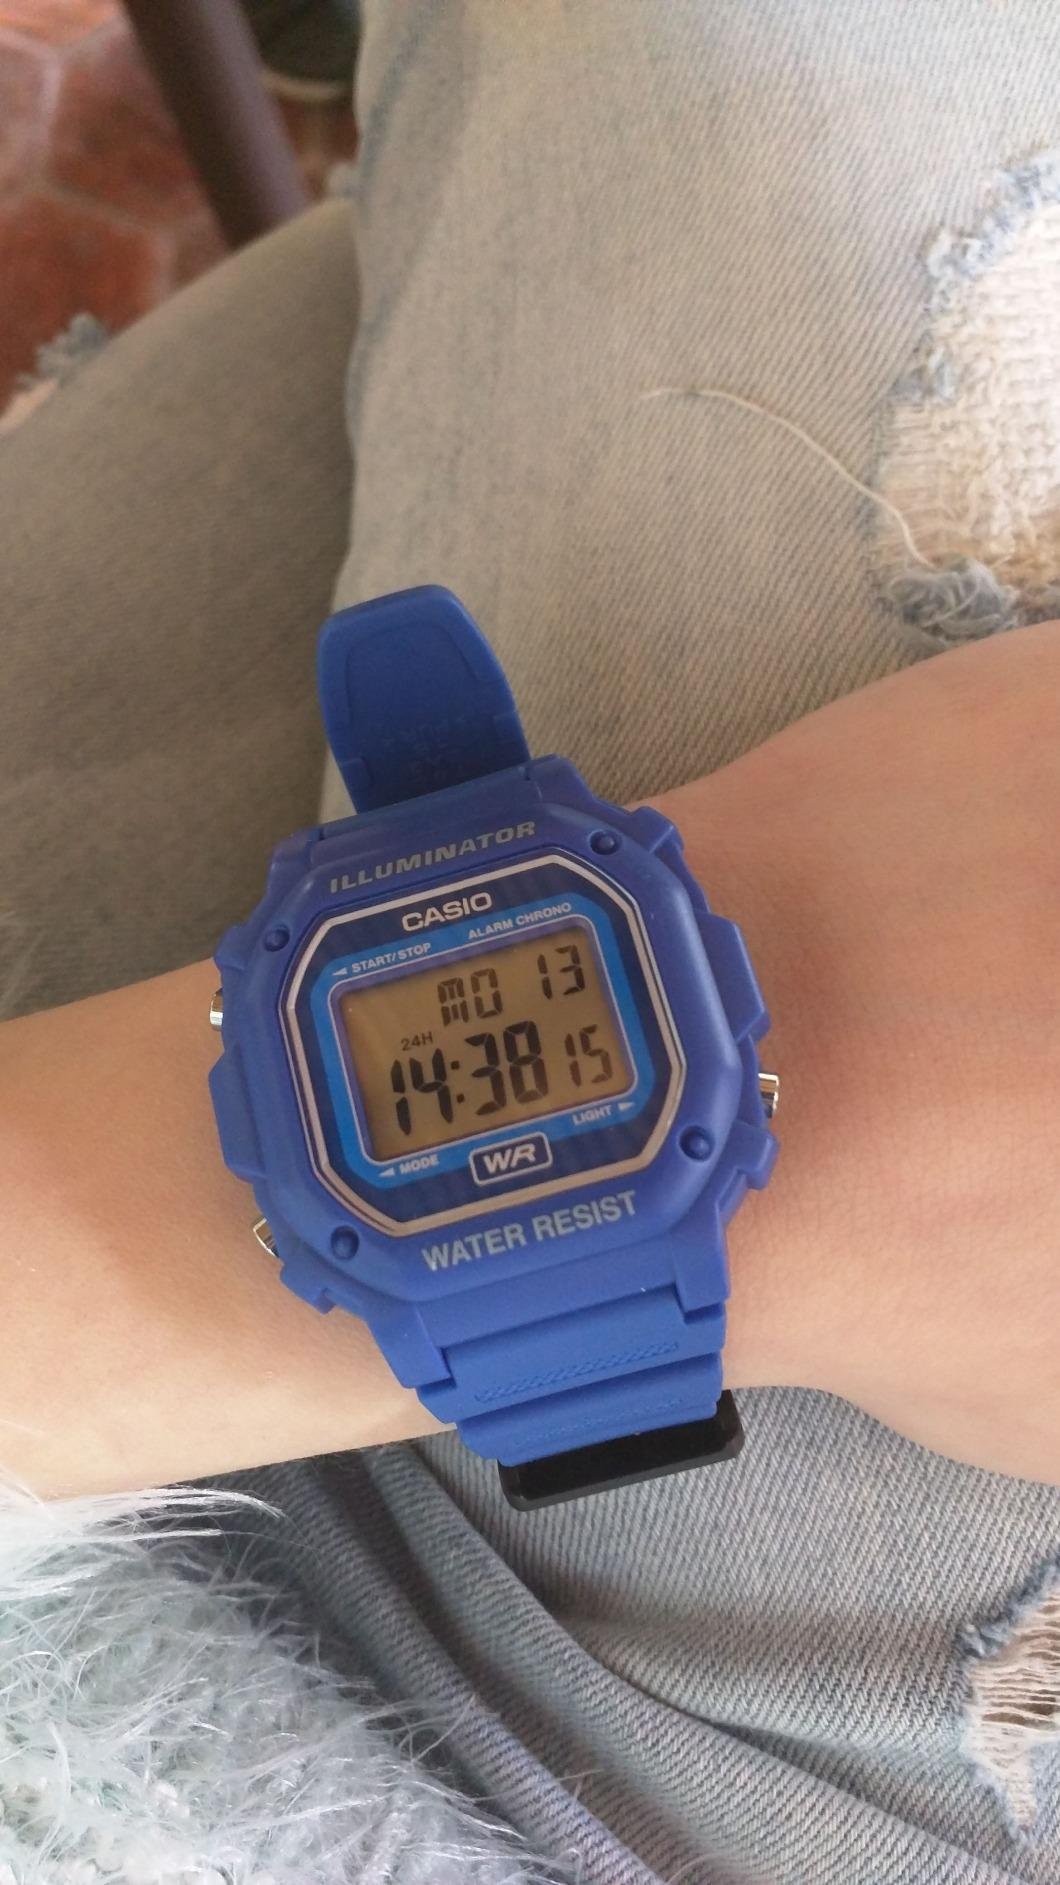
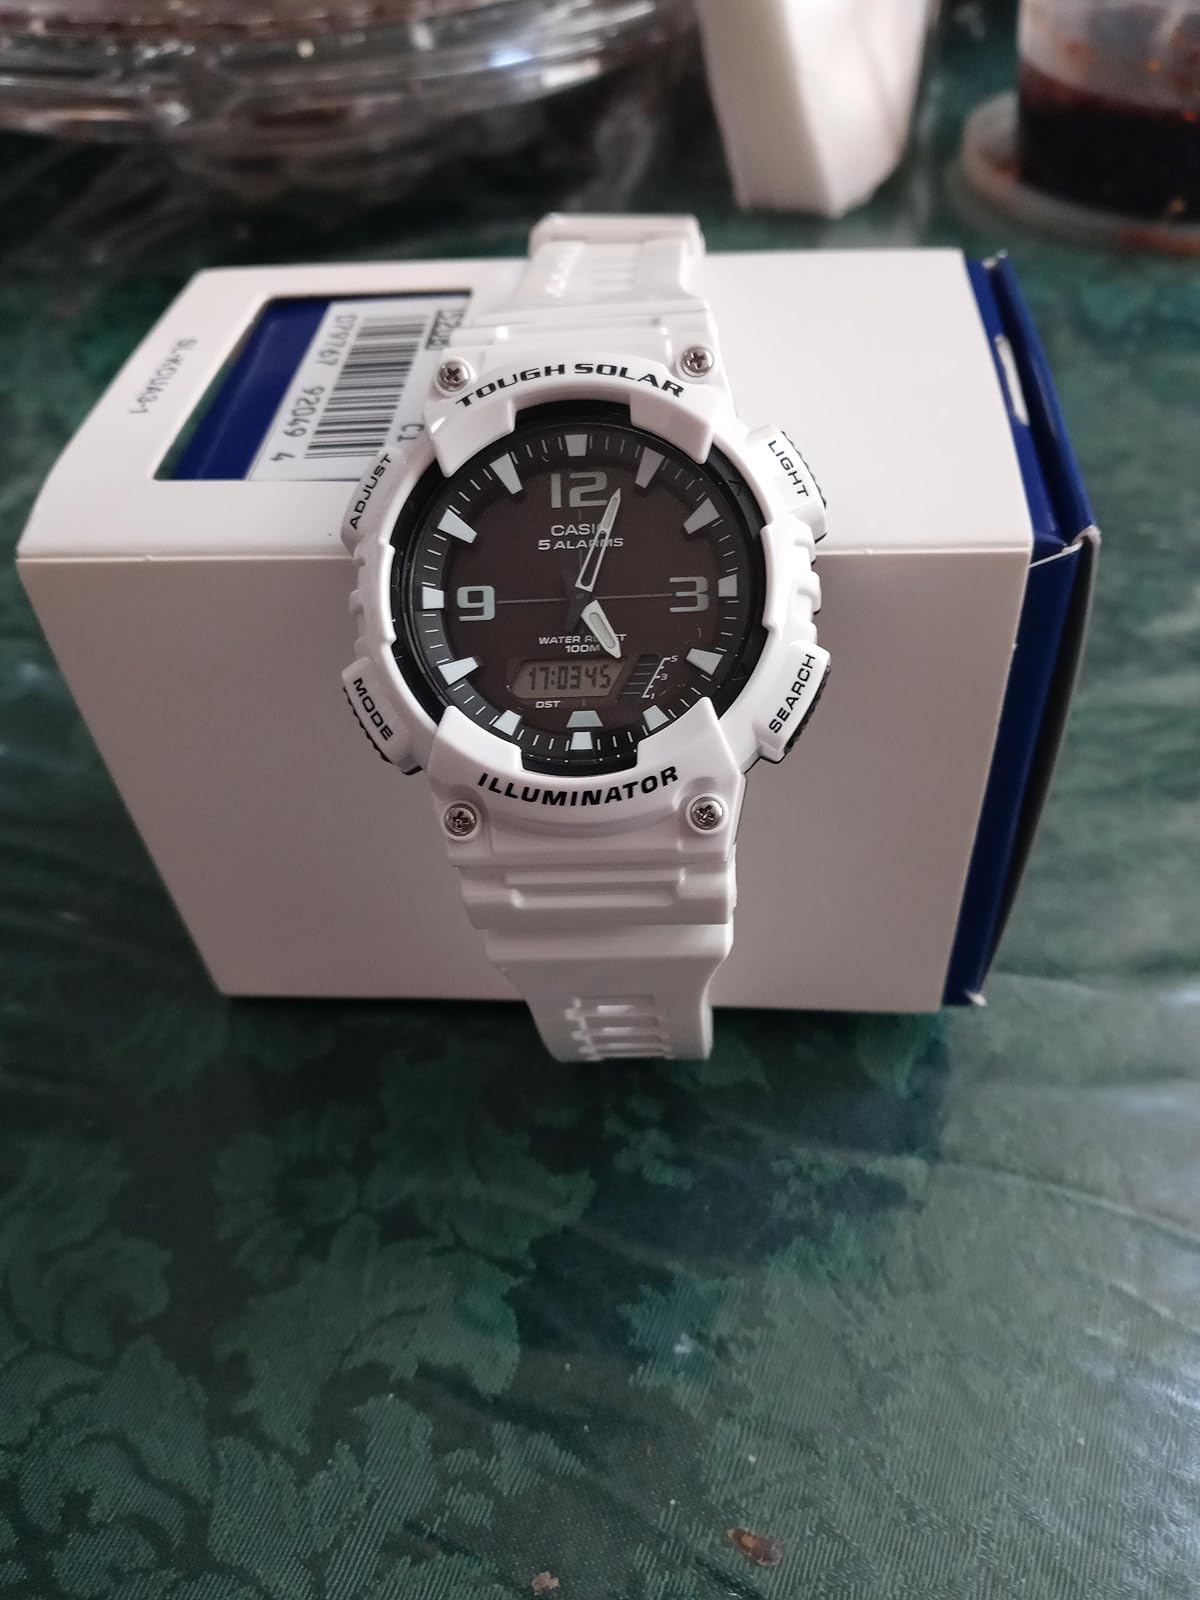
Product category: accessories_watch
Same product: no